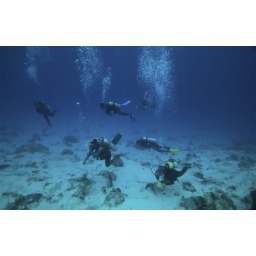
Mataking house reef all barren because of illegal fish bombing activities by irresponsible fishermen.